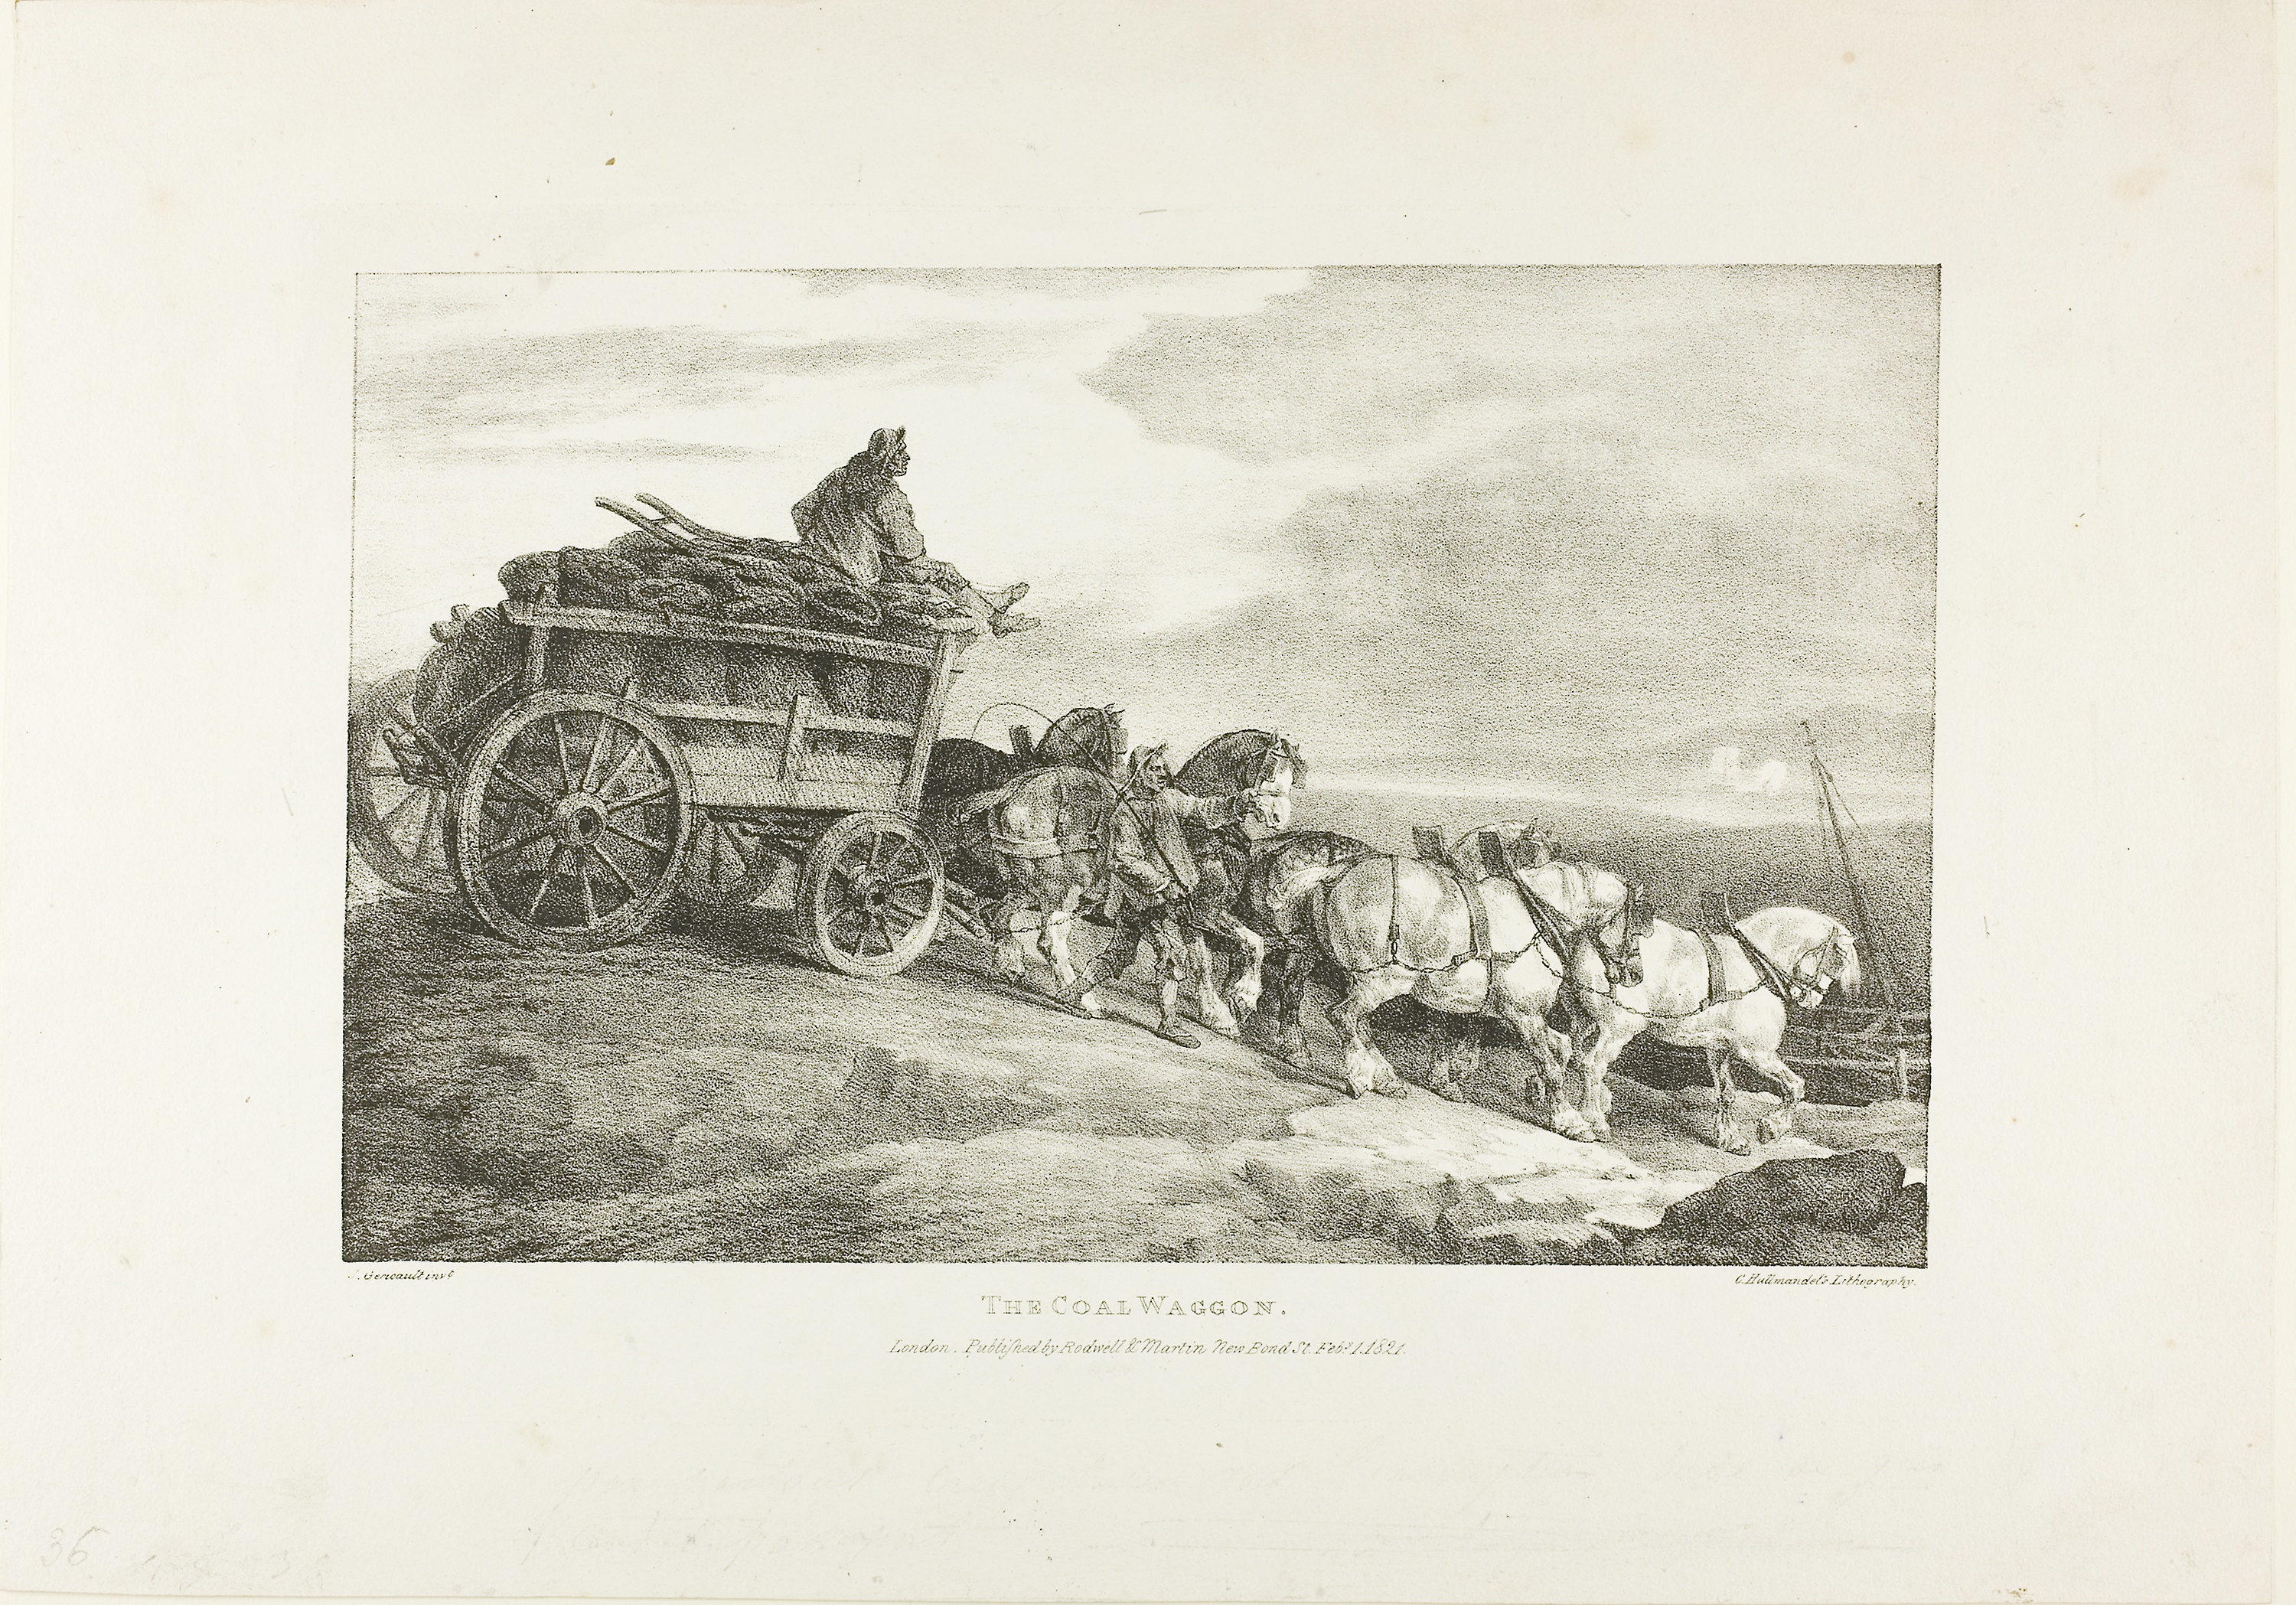
history, black and white, artwork, stock photography, visual arts, drawing